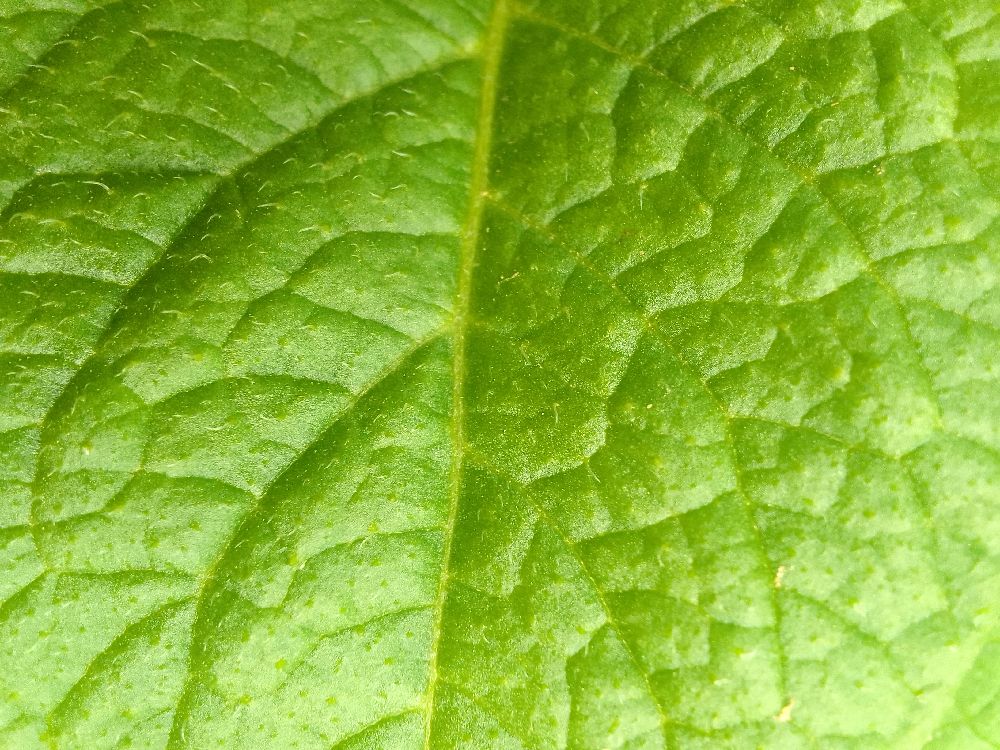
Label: Healthy